Cramond Island

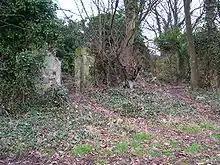
The ruined farmstead on Cramond Island

There is evidence to suggest that the island may have had special significance to the prehistoric peoples who lived along the coast of the Firth of Forth, as at least one stone burial cist was found. “The oldest evidence of human activity on the island is an early Christian long cist that was discovered by the army during WWII. Its position was not recorded.”